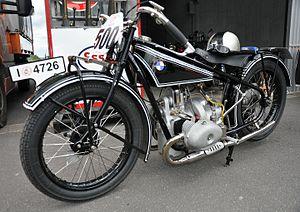
La BMW R 47 est une motocyclette construite par la compagnie BMW en 1927 et 1928.